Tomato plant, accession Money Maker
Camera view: vertical (180 deg); turntable rotation: 90 degrees
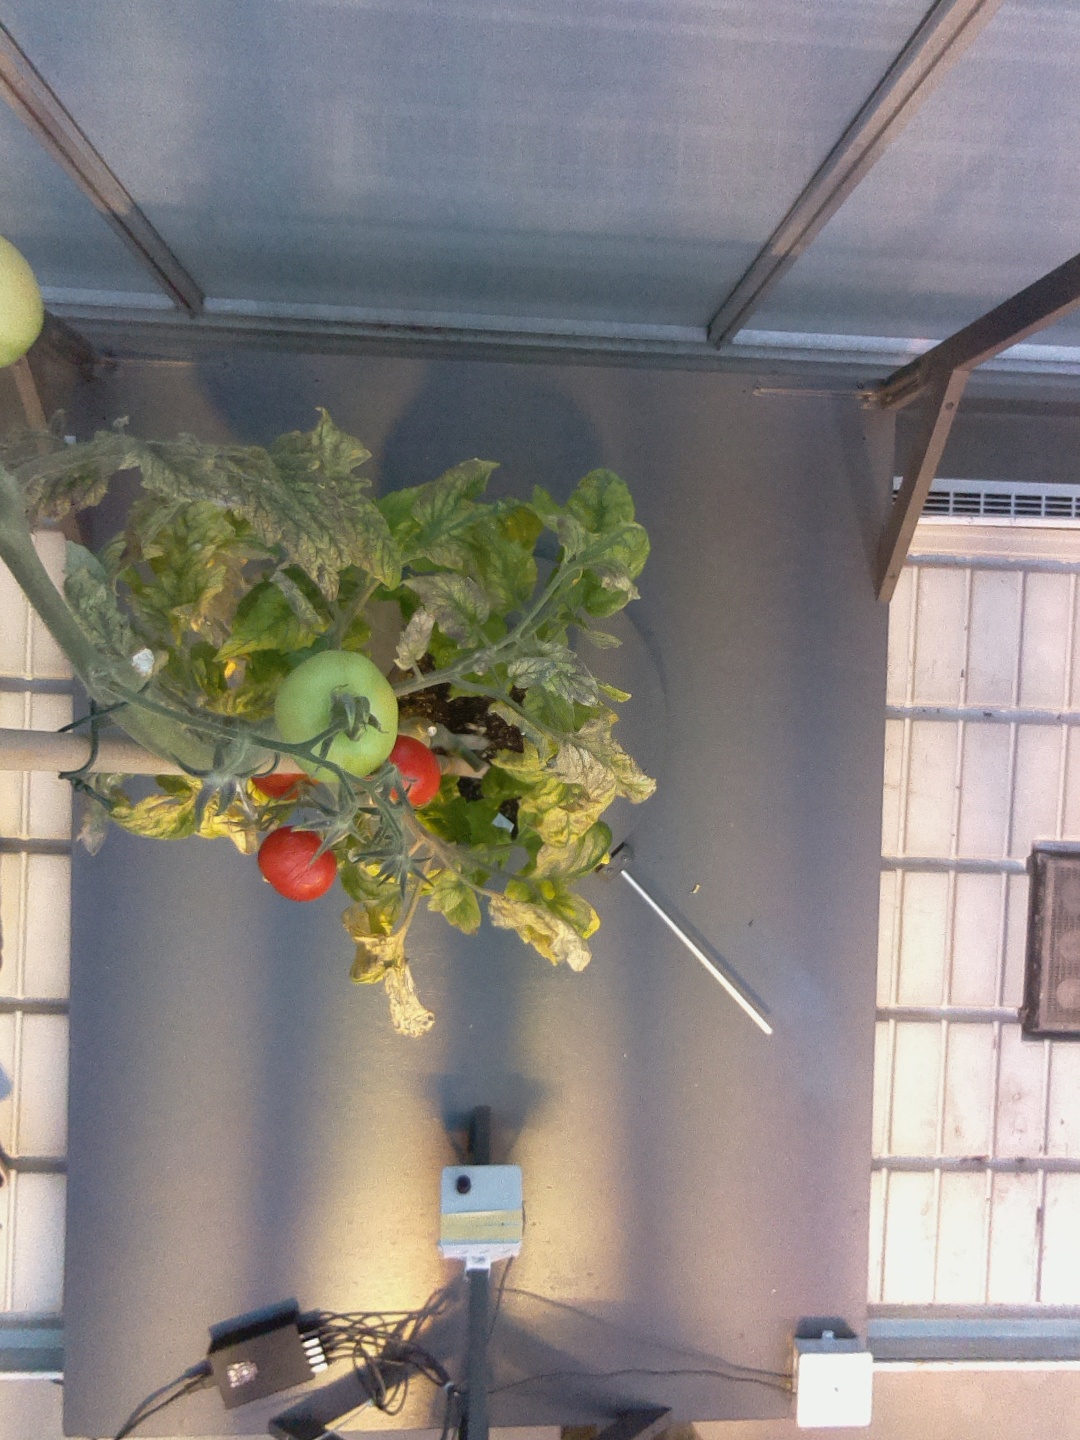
BBCH growth stage 83: 30%-40% of fruits show typical fully ripe color